Escape reflex

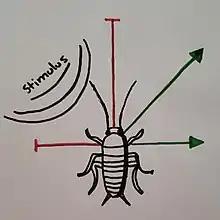
The above diagram is a simplified version showing that a cockroach will not venture towards a dangerous stimulus. Due to the escape reflex, the cockroach will take an alternative route once it has sensed the stimulus.

Escape reflexes control the seemingly chaotic motion of a cockroach running out from under a foot when one tries to squash it.